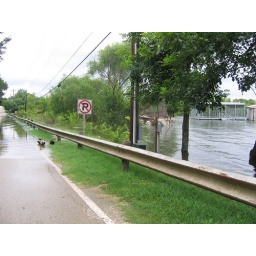
Note ducks in the road